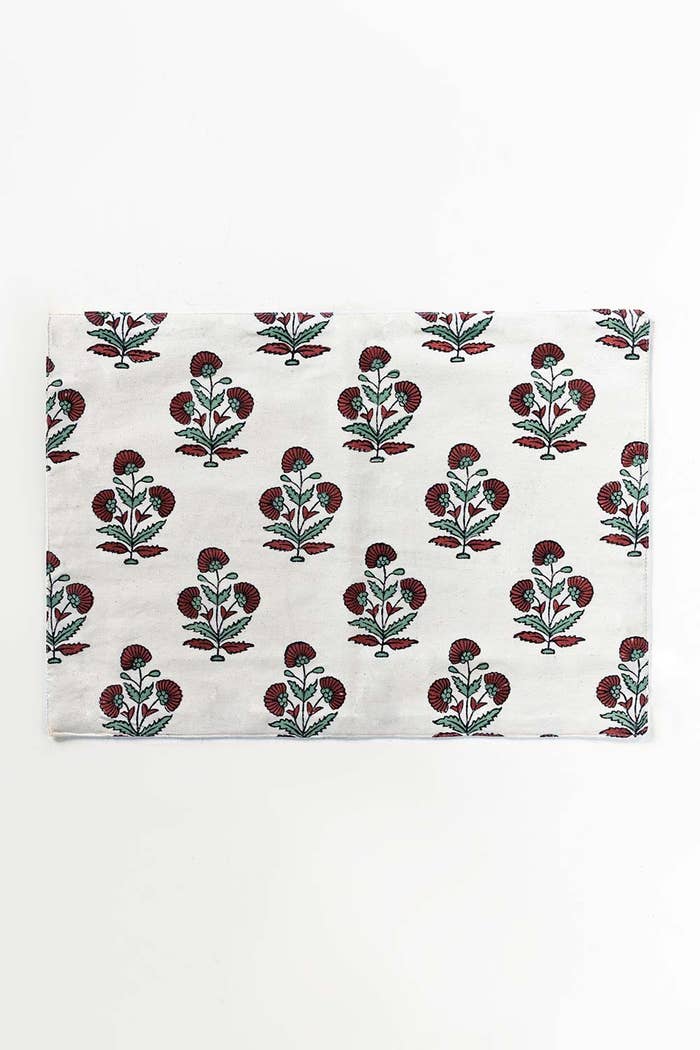
white red kalpana handloom